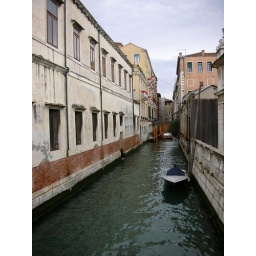
water street in venice